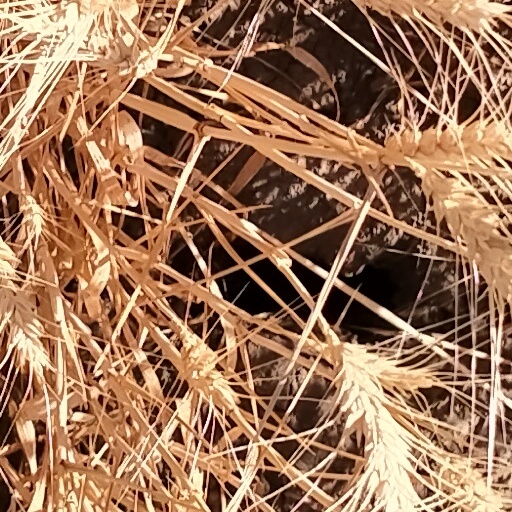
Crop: wheat